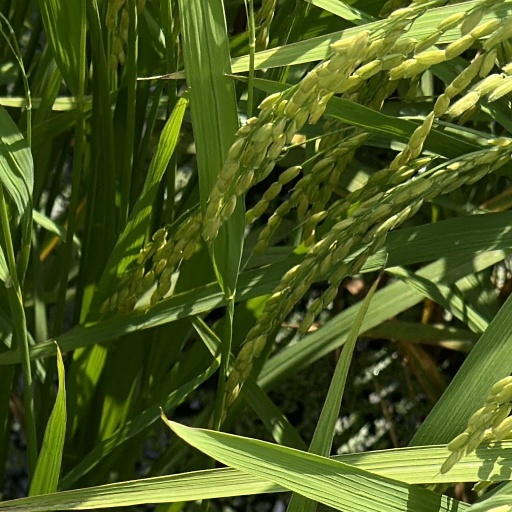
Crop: rice